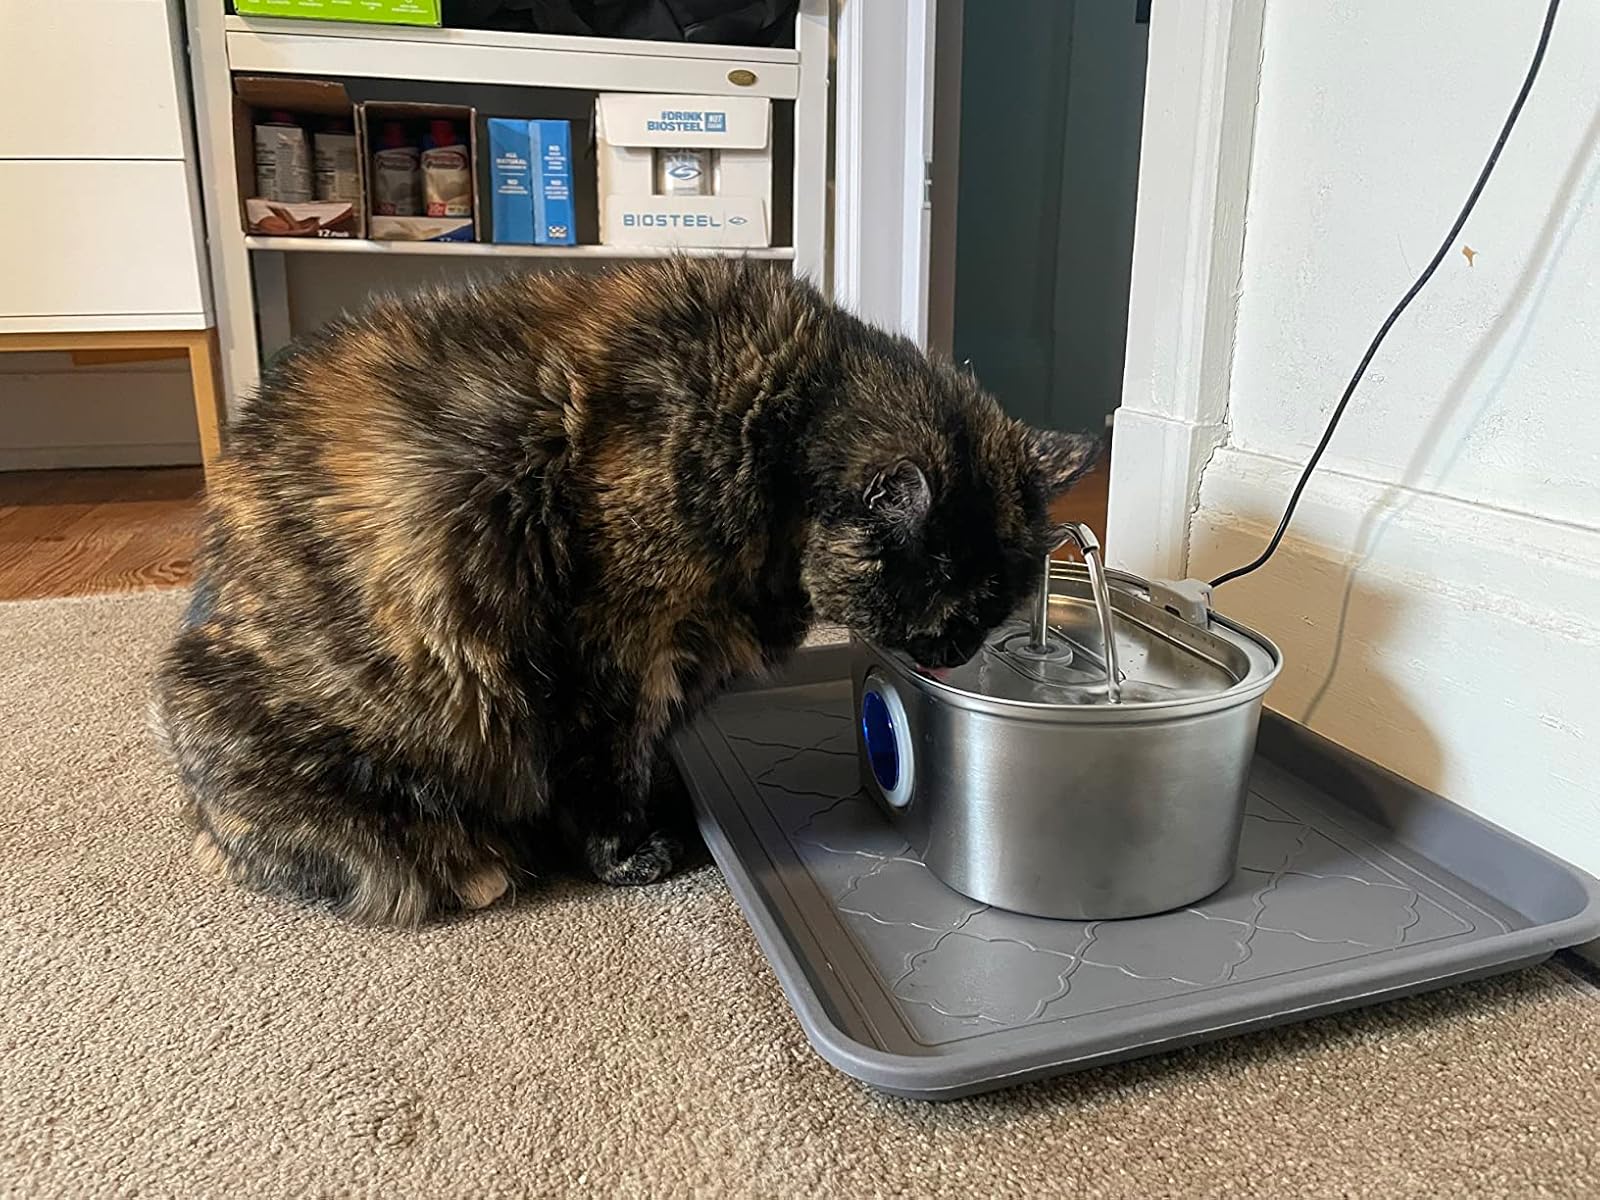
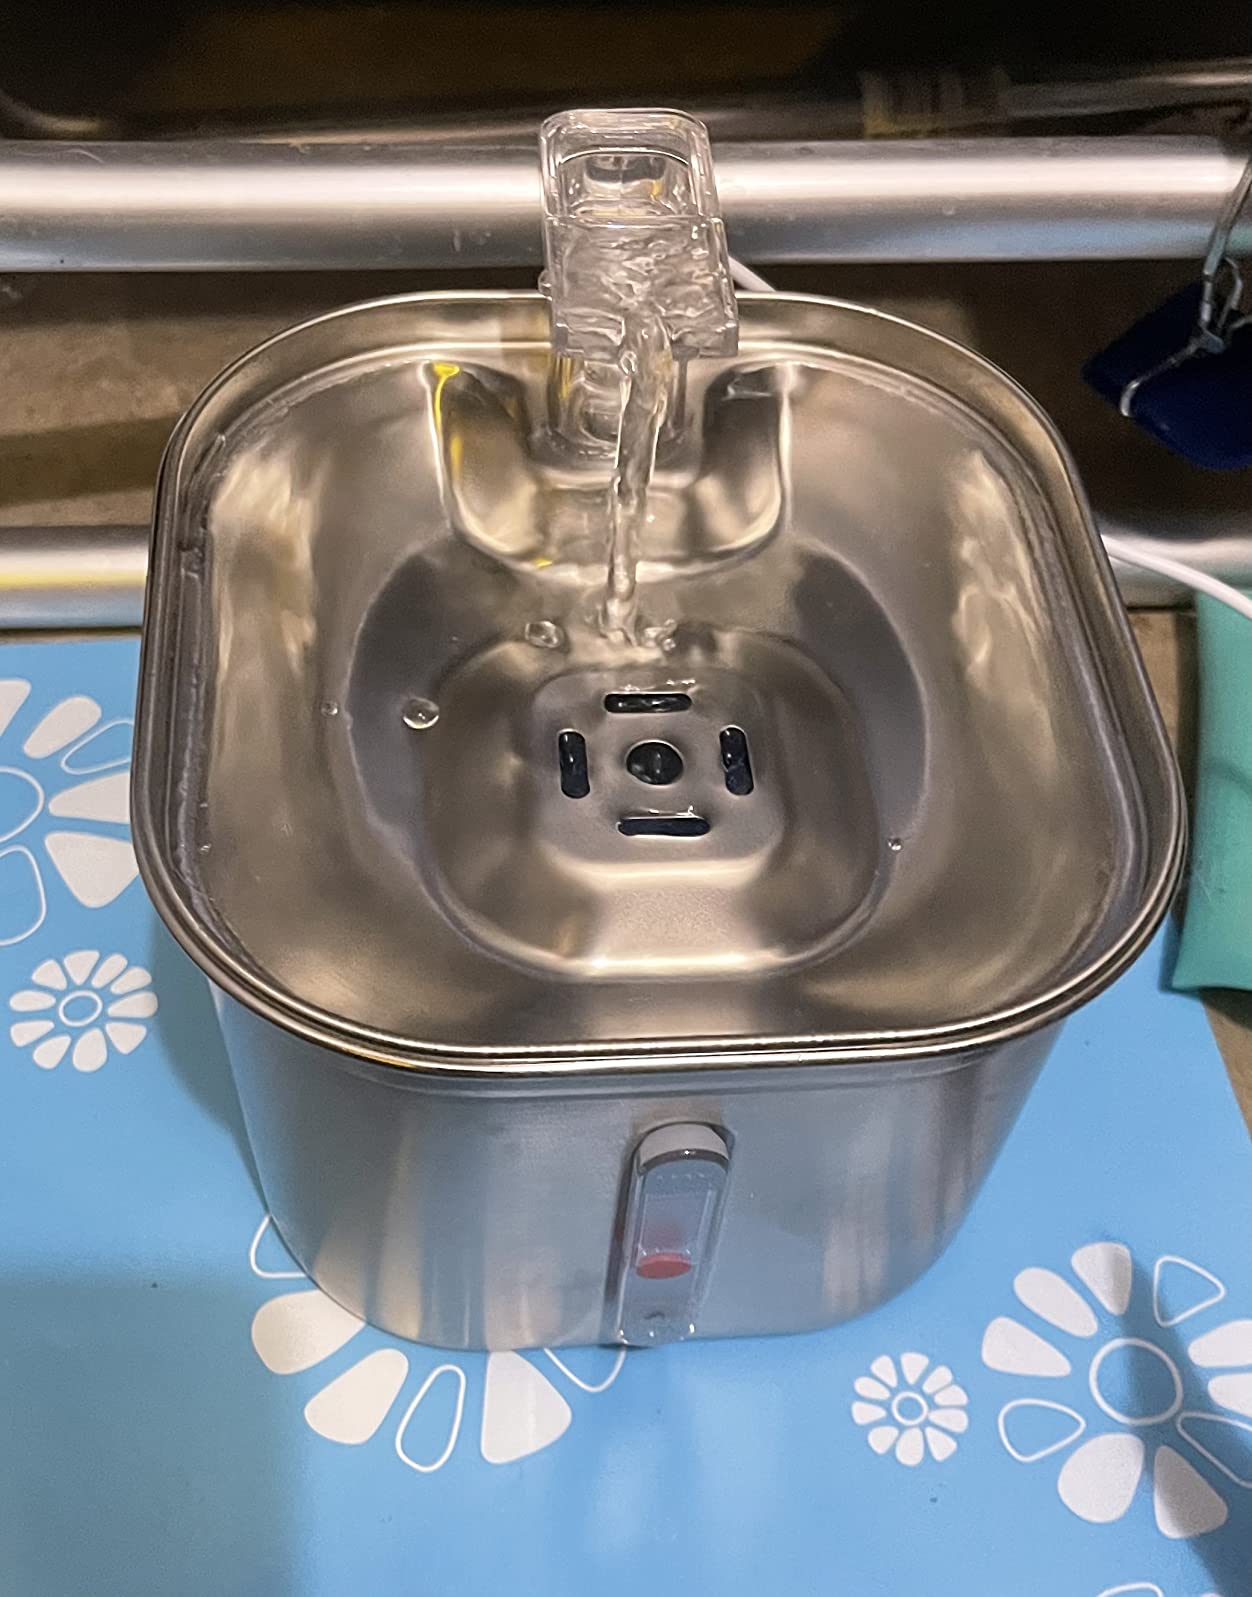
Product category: items_bowl
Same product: no